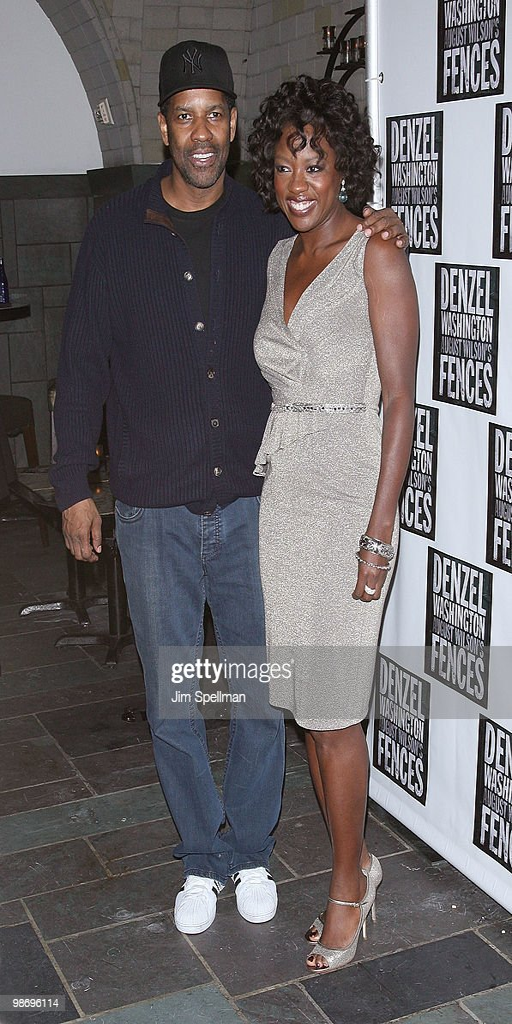
actors attend the opening night .